Valeriya Novodvorskaya

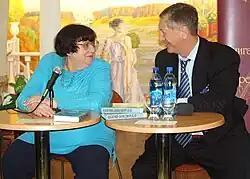
Novodvorskaya with Konstantin Borovoi on presentation of her book, "Farewell of Slavyanka", 22 January 2009

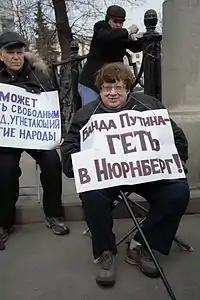
Novodvorskaya with a poster telling "Putin's gang, off to Nuremberg!" Moscow, 2014

Novodvorskaya self-identified primarily as a liberal politician and was described by her colleagues as "a critic of Russian realities in the best traditions of Pyotr Chaadayev, Vissarion Belinsky and Alexander Herzen".